F+W C-3605

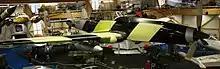
C-3605 at the Aviation Museum in Dübendorf, Switzerland.

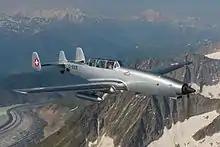
C-3605 HB-RDH airborne over the Swiss alps

In 1967 the Swiss Air Force determined that their C-3603-1 target-towing aircraft still had approximately 10 years of structural life remaining, but that the plane's Hispano-Suiza piston type engines were on the verge of wearing out, with replacements becoming scarce. The C-3603-1 was based on a World War II era ground attack design which had been inspired by the design of the Messerschmitt Bf 109.